Hana Maria Pravda

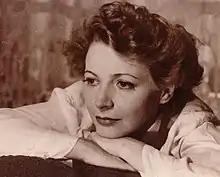

Hana Maria Pravda ( Becková; after first marriage, Munk; after second marriage, Pravda; 29 January 1916 − 22 May 2008) was a Czech actress.